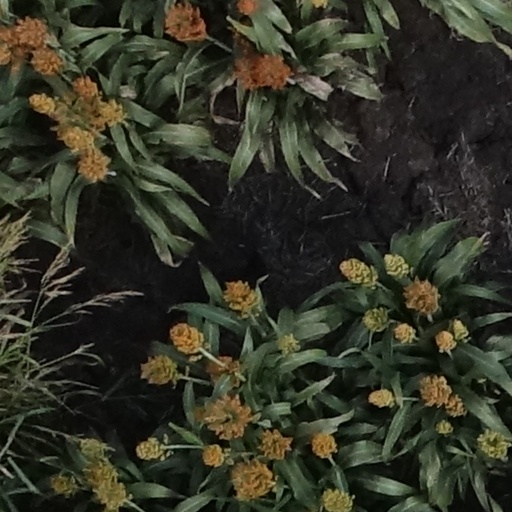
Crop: sorghum